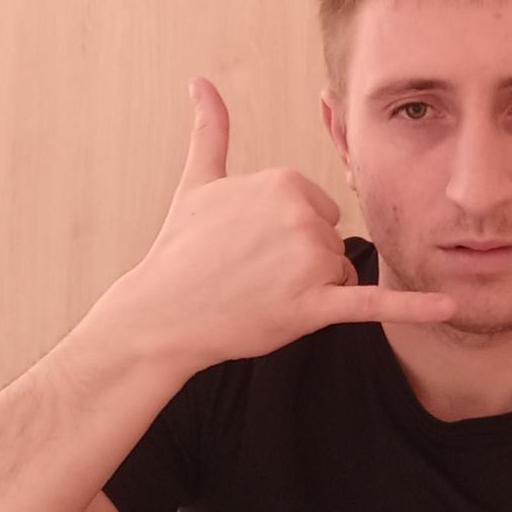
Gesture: call